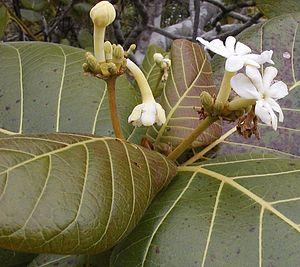
Guettarda speciosa est une espèce de la famille des Rubiaceae. On trouve l'espèce en Afrique, en Océanie, en Asie et dans quelques îles du Pacifique. Arbre commun sur les atolls des Tuamotu mesurant de 5 à 7 mètres. Le nom paumotu de cet arbre est kahaia.